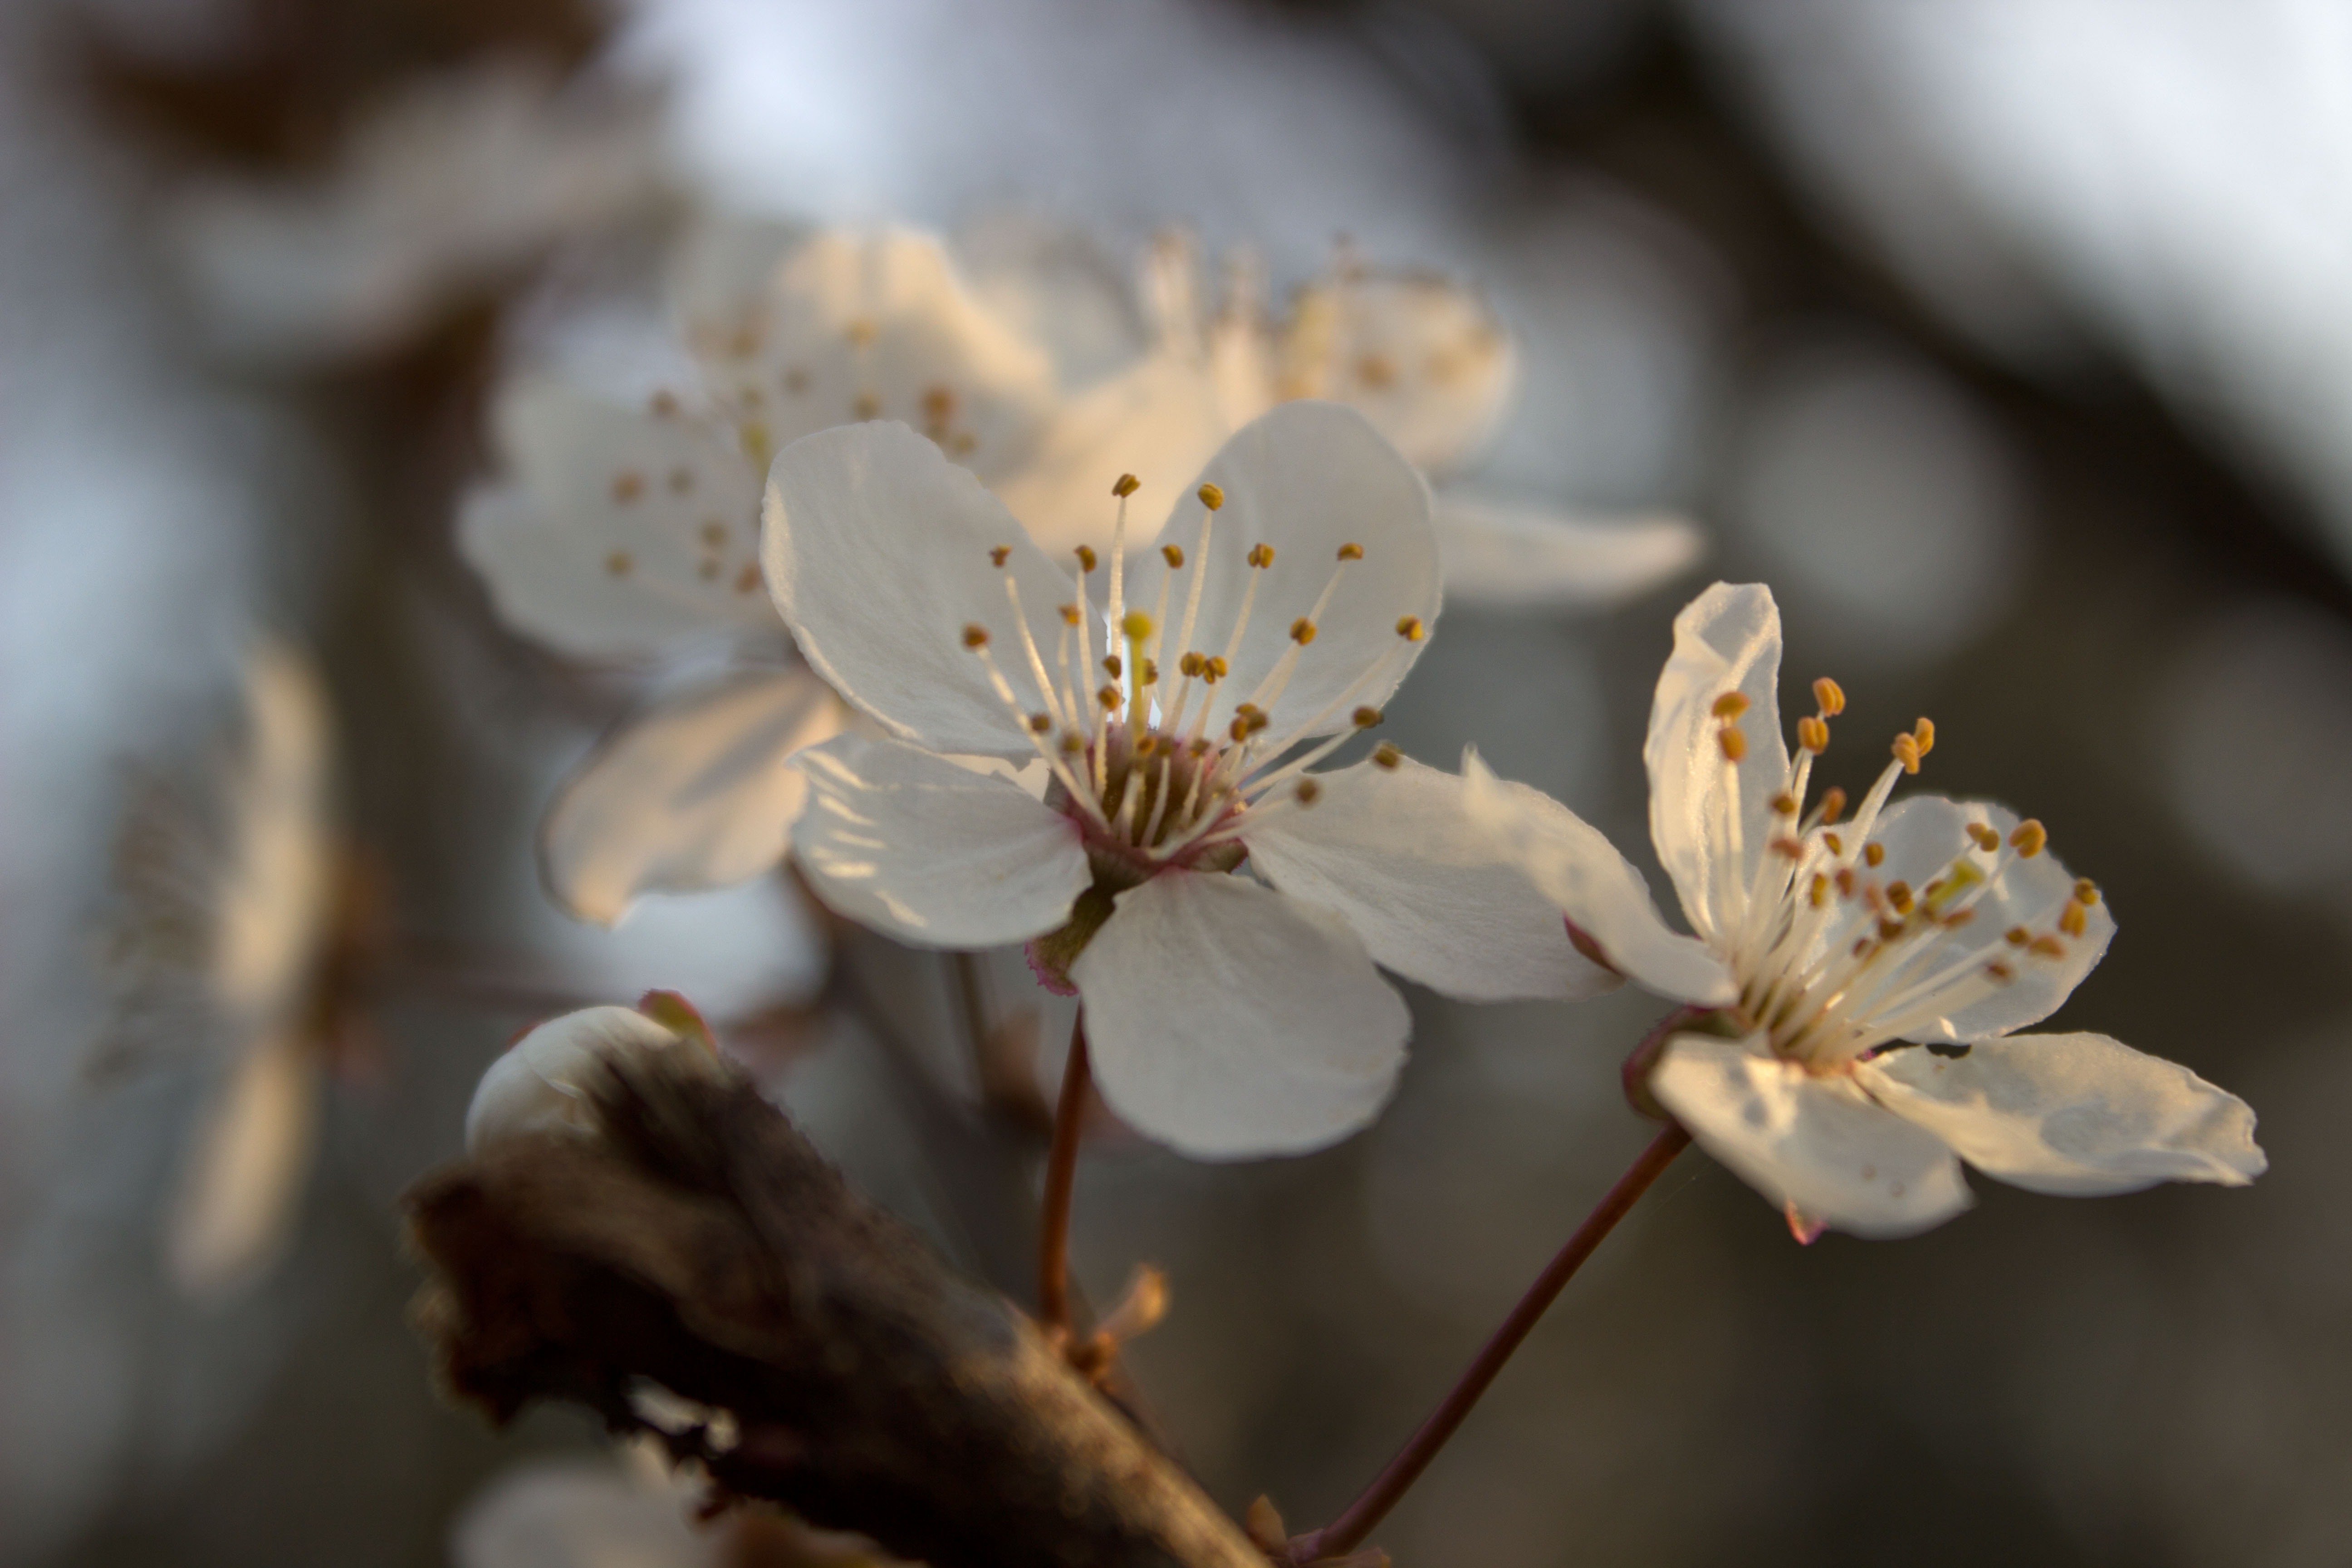
branch, blossom, plant, white, photography, fruit, flower, petal, bloom, food, spring, produce, botany, flora, season, cherry blossom, close up, macro photography, white blossom, flowering plant, mirabelle plum tree